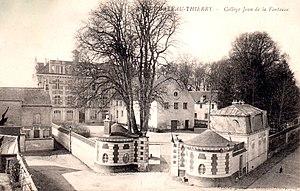
Château-Thierry, collège Jean de La Fontaine. Vers 1910.
Le couvent des Capucins est un ancien couvent situé à Château-Thierry, en France.
Achille Émile Jacopin est un sculpteur français né en 1874 et mort en 1958 à Château-Thierry.